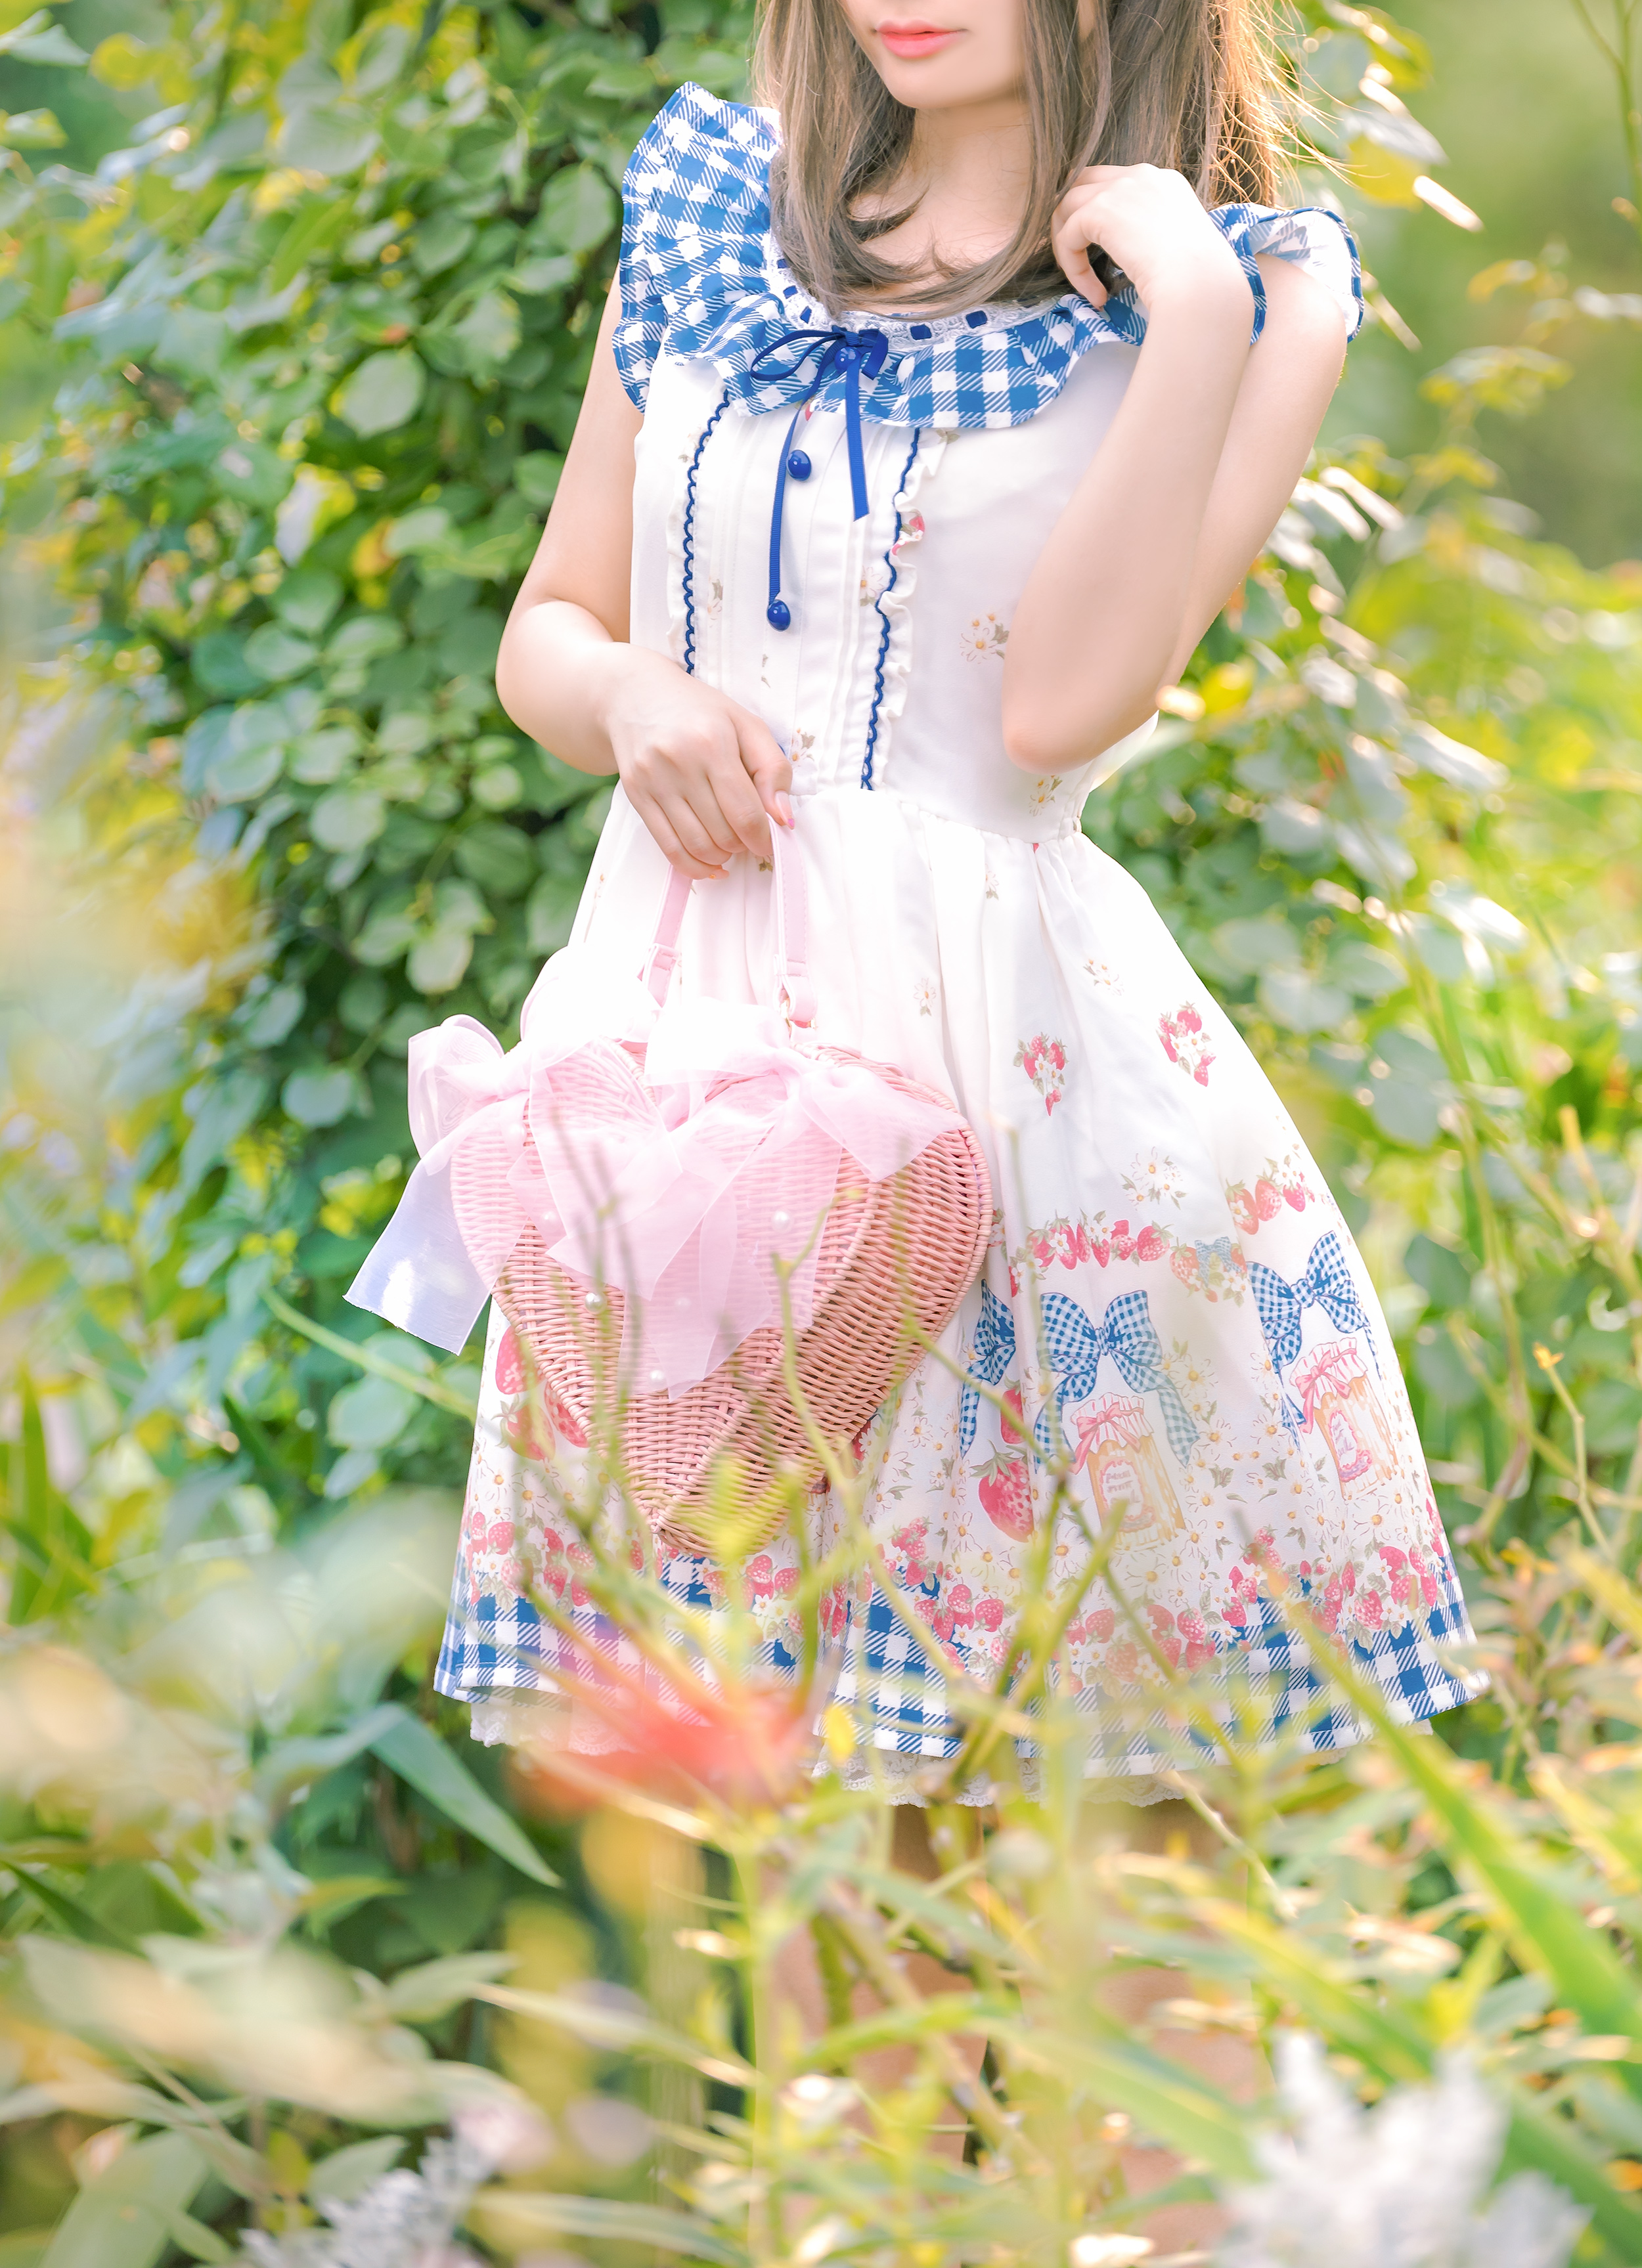
girl, People in nature, clothing, dress, beauty, street fashion, lady, summer, spring, pink, fashion, grass, day dress, pattern, photo shoot, shoulder, photography, textile, waist, sunlight, plant, wildflower, peach, flower, style, sleeve